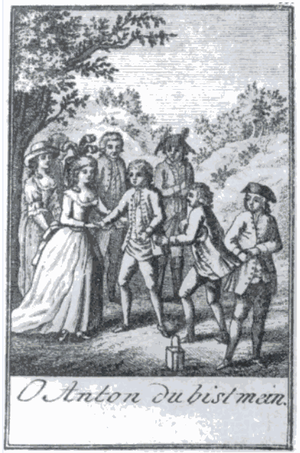
Johann Joseph Nouseul est un acteur, chanteur et directeur de théâtre autrichien. Il est surtout connu pour avoir créé le rôle de Monostatos dans l'opéra de Mozart, la Flûte enchantée.
Benedikt Schack est un compositeur, ténor et instrumentiste autrichien, né à Mirotice baptisé le 7 février 1758 et mort à Munich en 10 décembre 1826.